Okanogan County, Washington

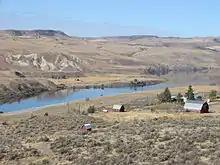
Landscape near Okanogan, Washington

Okanogan County was once a national bellwether county in U.S. presidential elections, voting for the nationwide winner in each presidential election from 1904 to 1992. In fact, it became the longest-running national bellwether after Crook County, Oregon, voted for George H. W. Bush in 1992. However, it has become a Republican-leaning county since 1996, when it voted for Bob Dole, with the longest national bellwether status passing on to New Castle County, Delaware.